Paul Ramsey Hawley

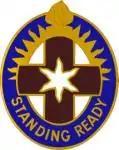
Distinctive unit insignia (DUI) of the Hawley Army Community Hospital

A gold color metal and enamel insignia in height consisting of an equilateral maroon cross bearing a white star of six wavy points, issuing from the upper arm of the cross a gold flaming torch; all within and in front of an oval band, the upper half divided blue and gold by a radiant arced partition line and the lower half blue bearing the inscription "STANDING READY" in gold letters.